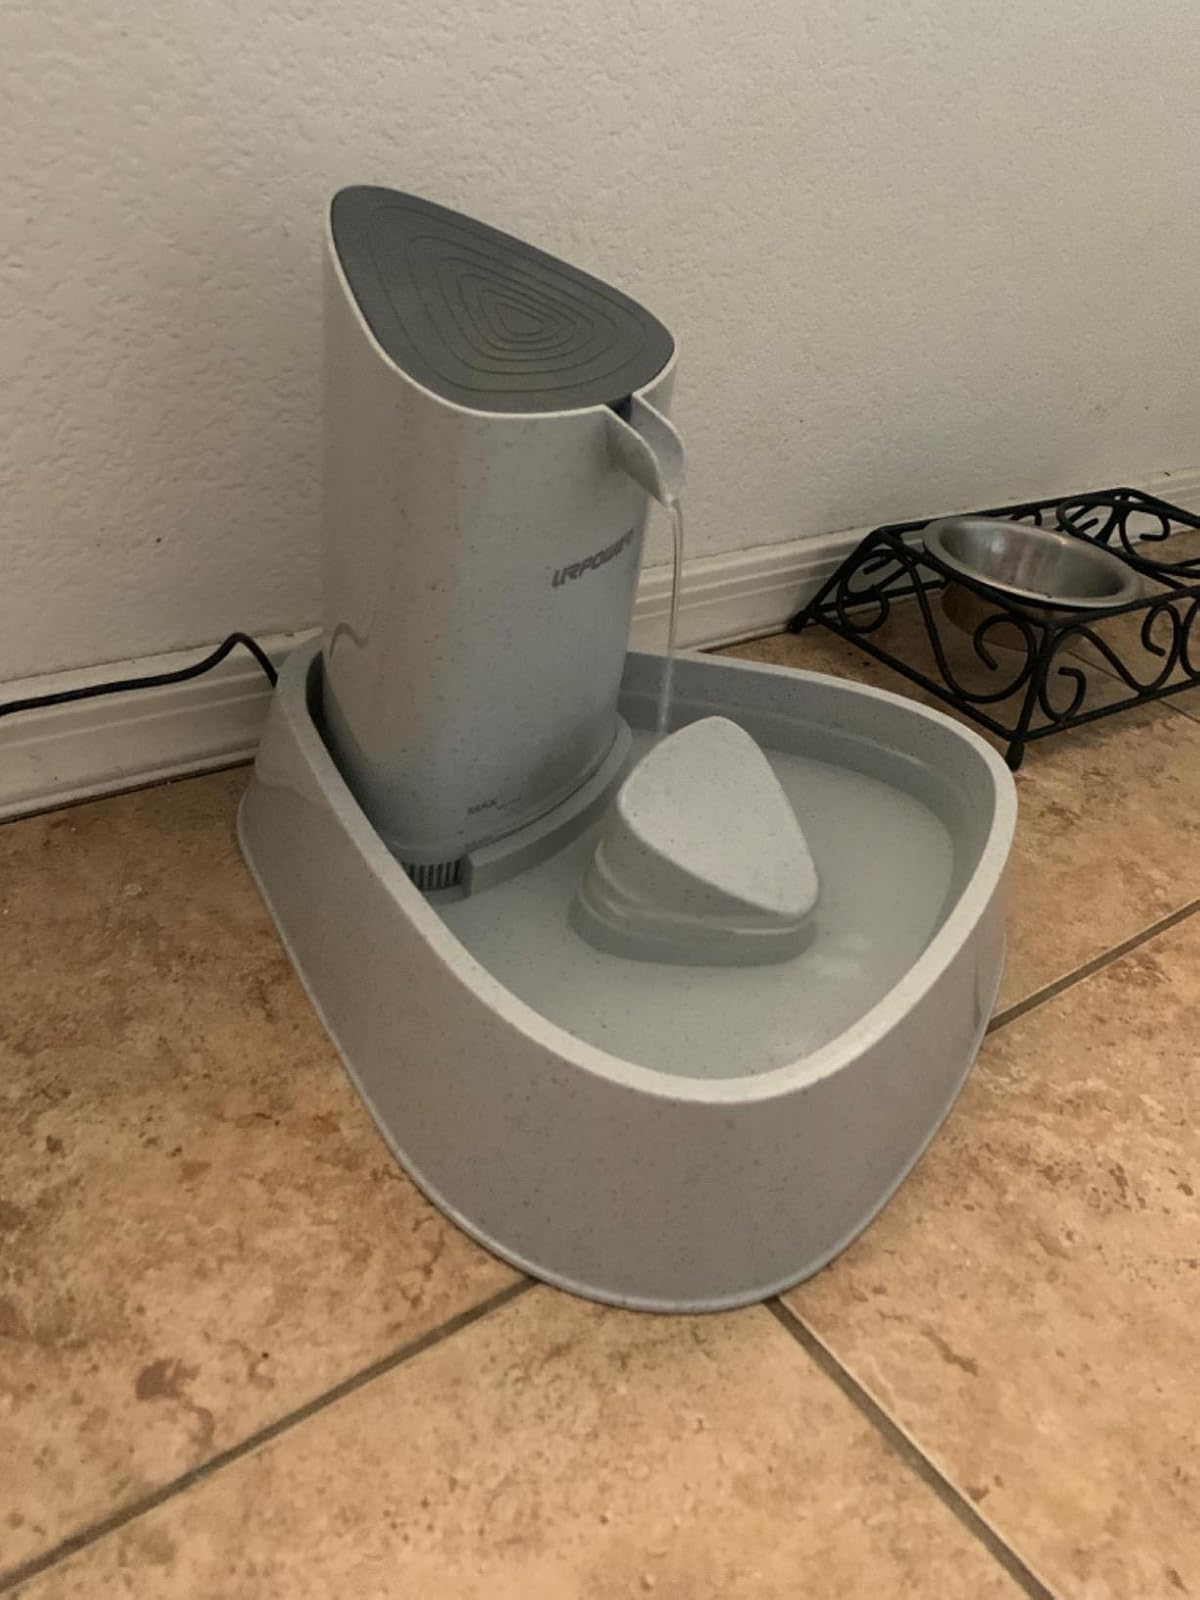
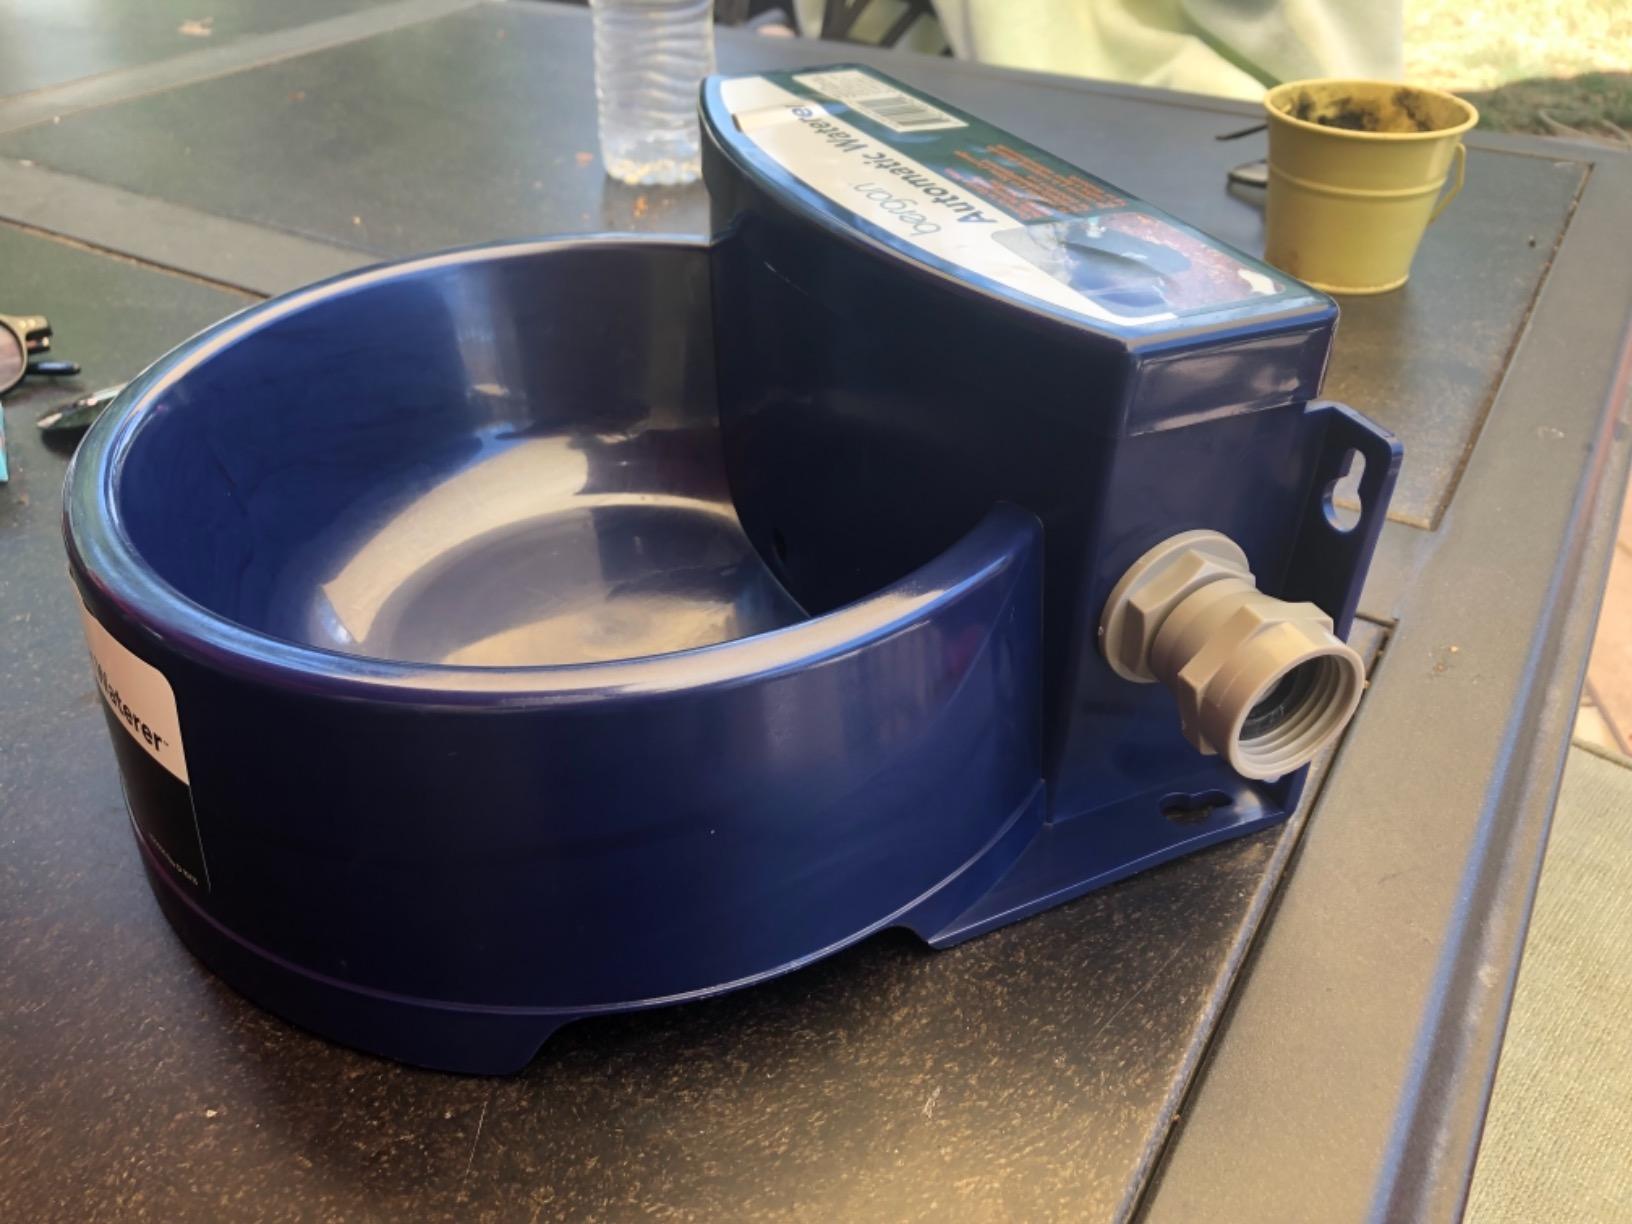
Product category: items_bowl
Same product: no